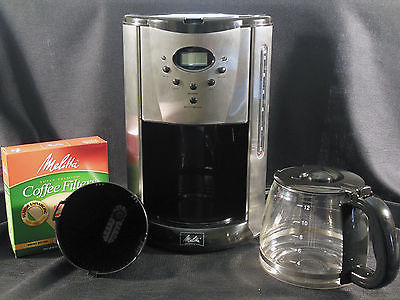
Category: coffee maker